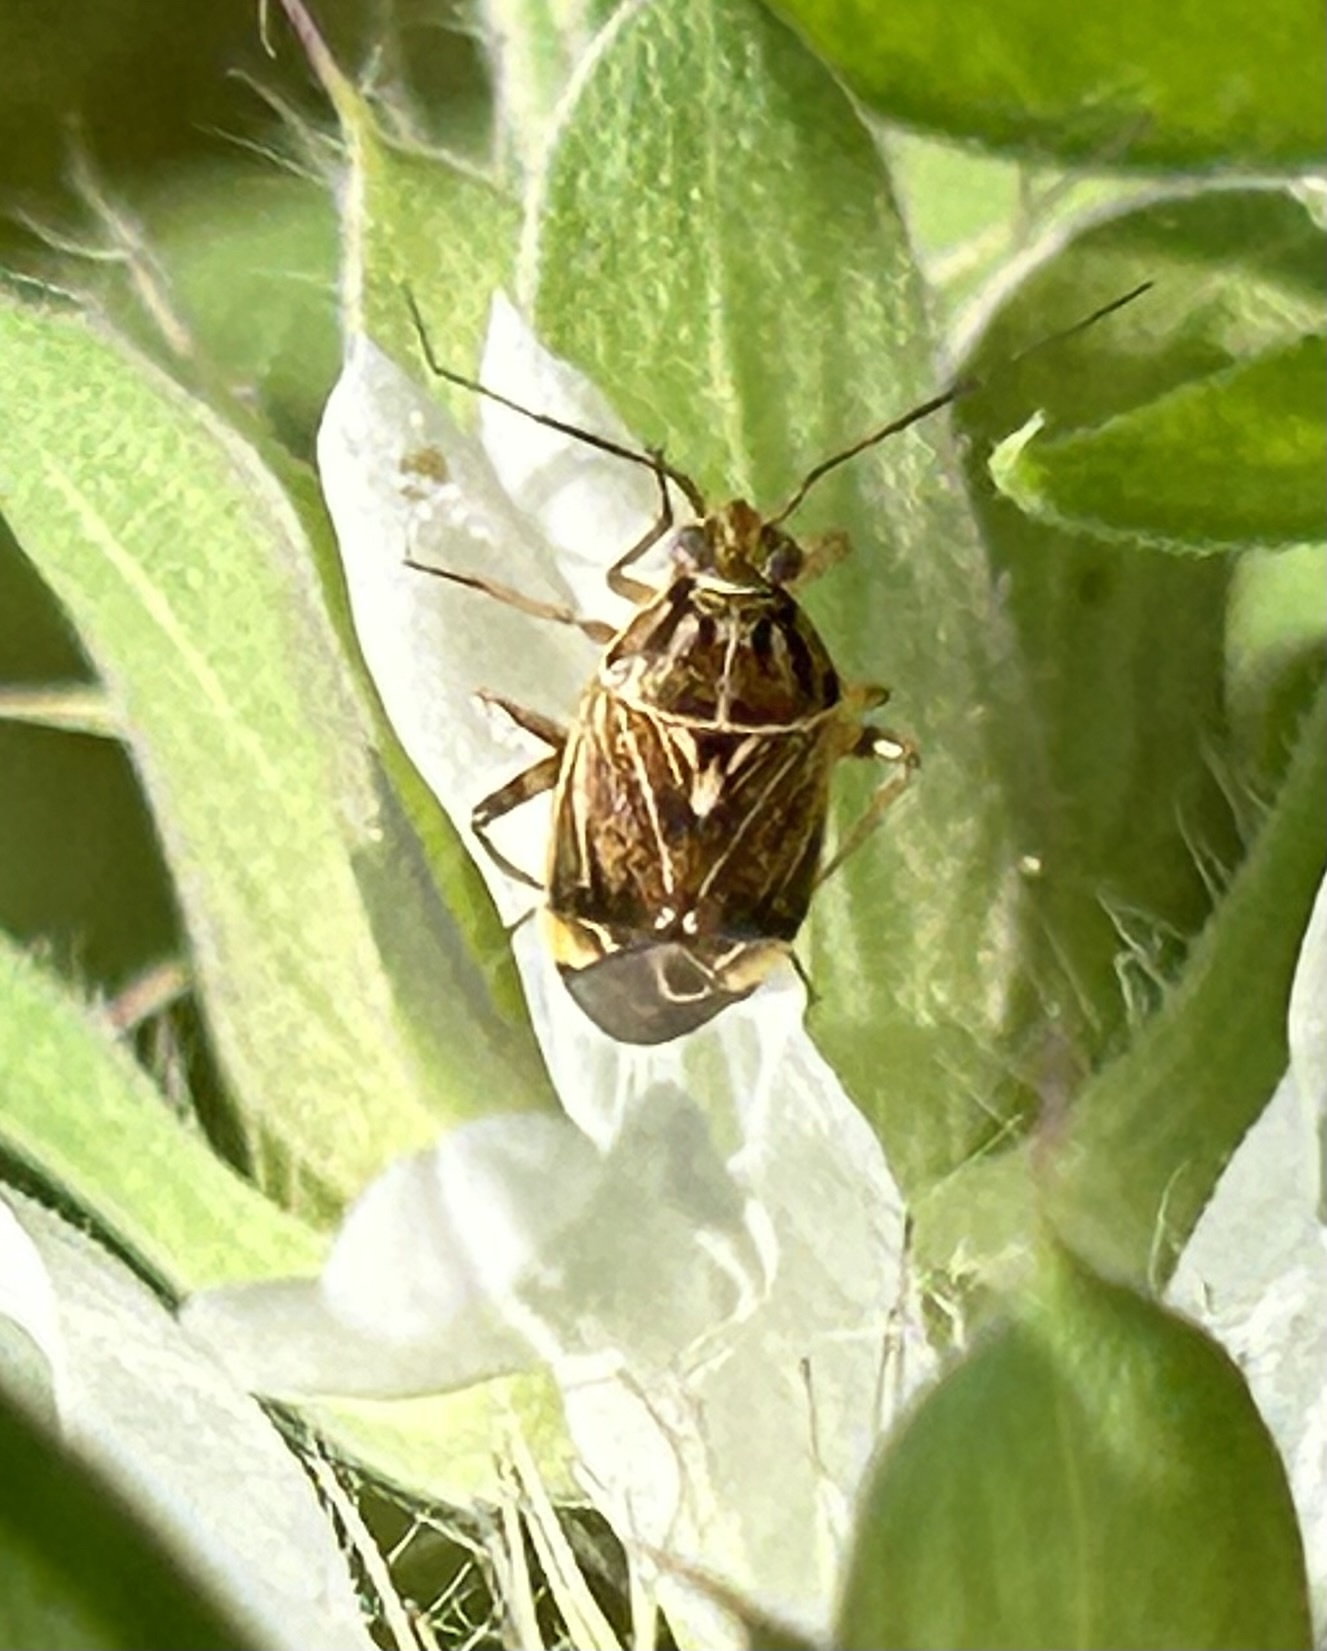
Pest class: lygus_bug